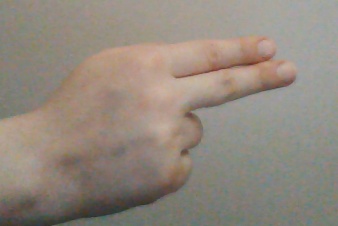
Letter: ain